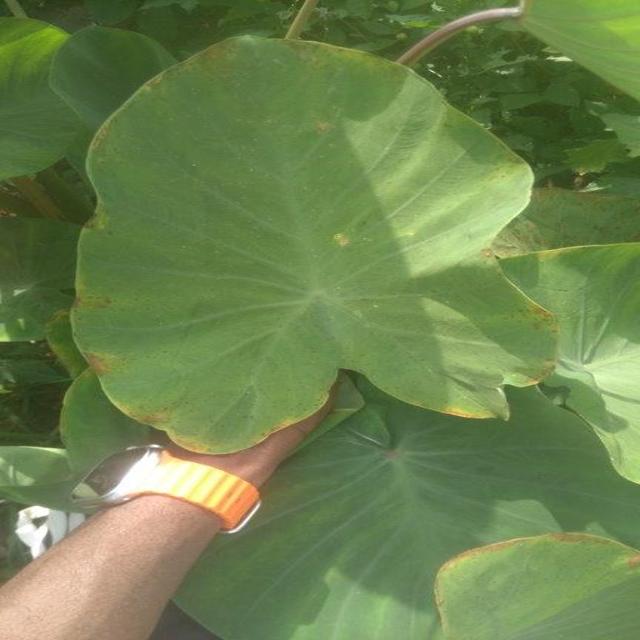
Label: Mid_Blight